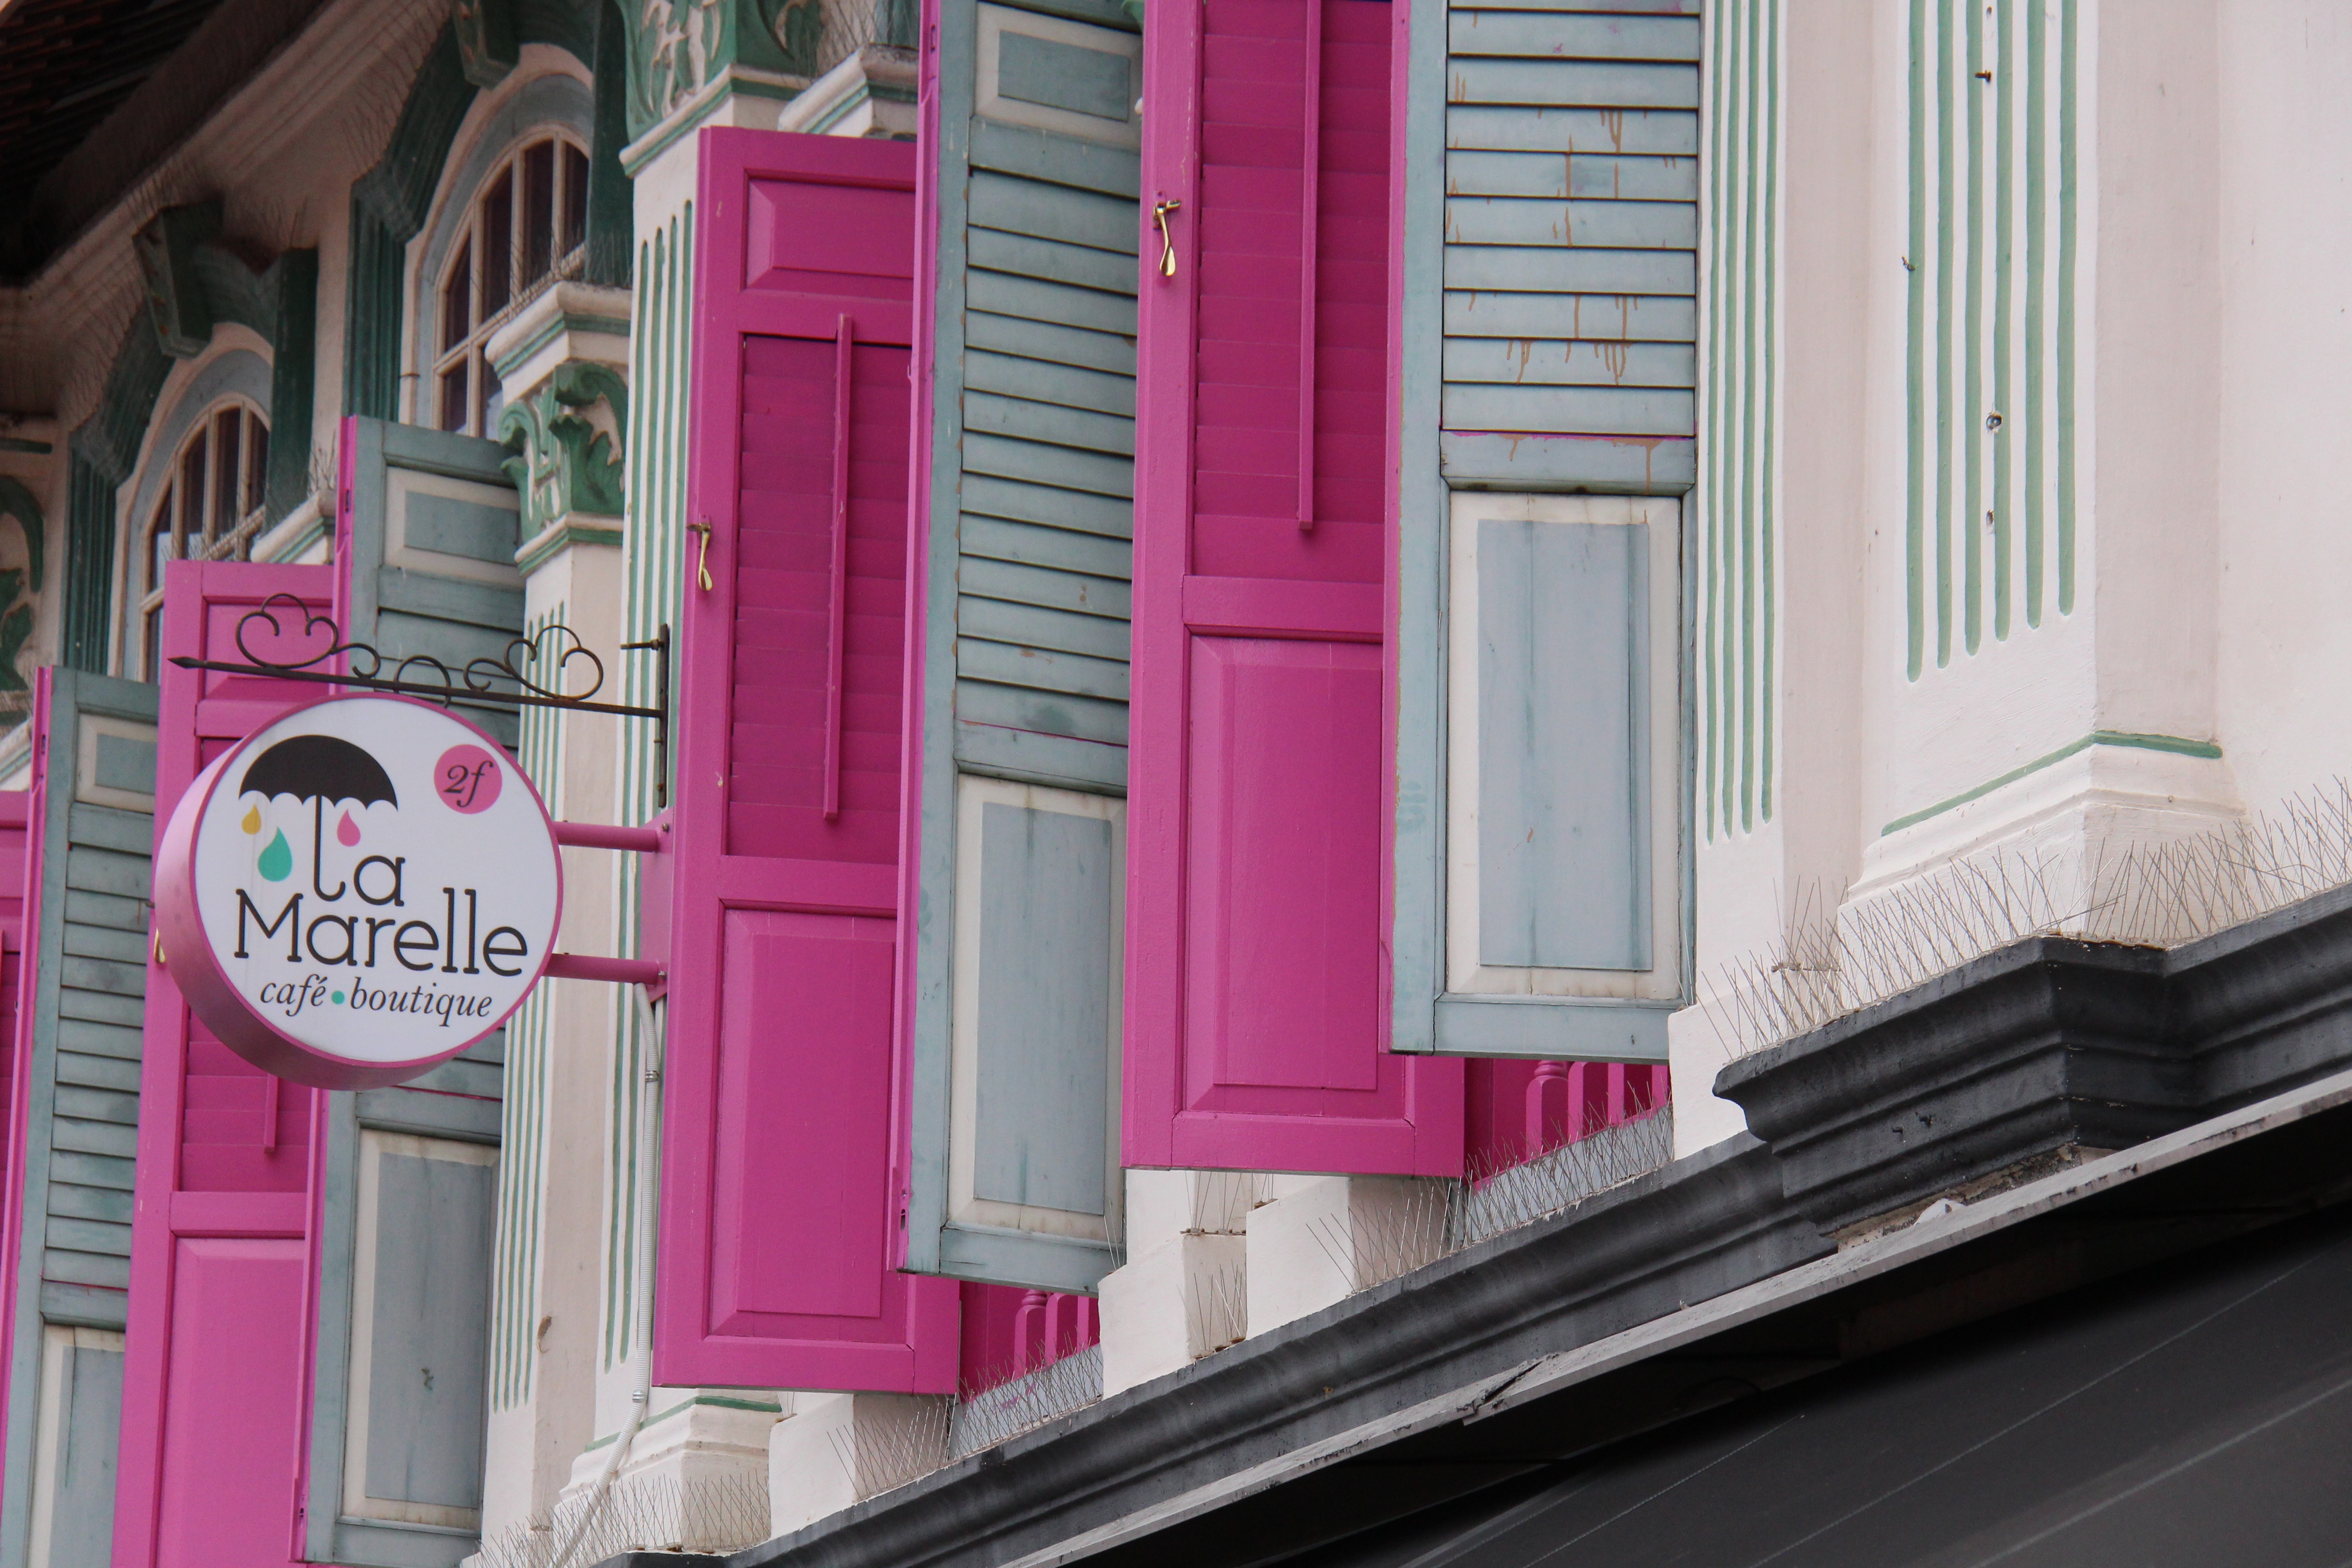
architecture, road, street, house, window, wall, balcony, color, facade, door, interior design, art, shutters, singapore, shape, window covering